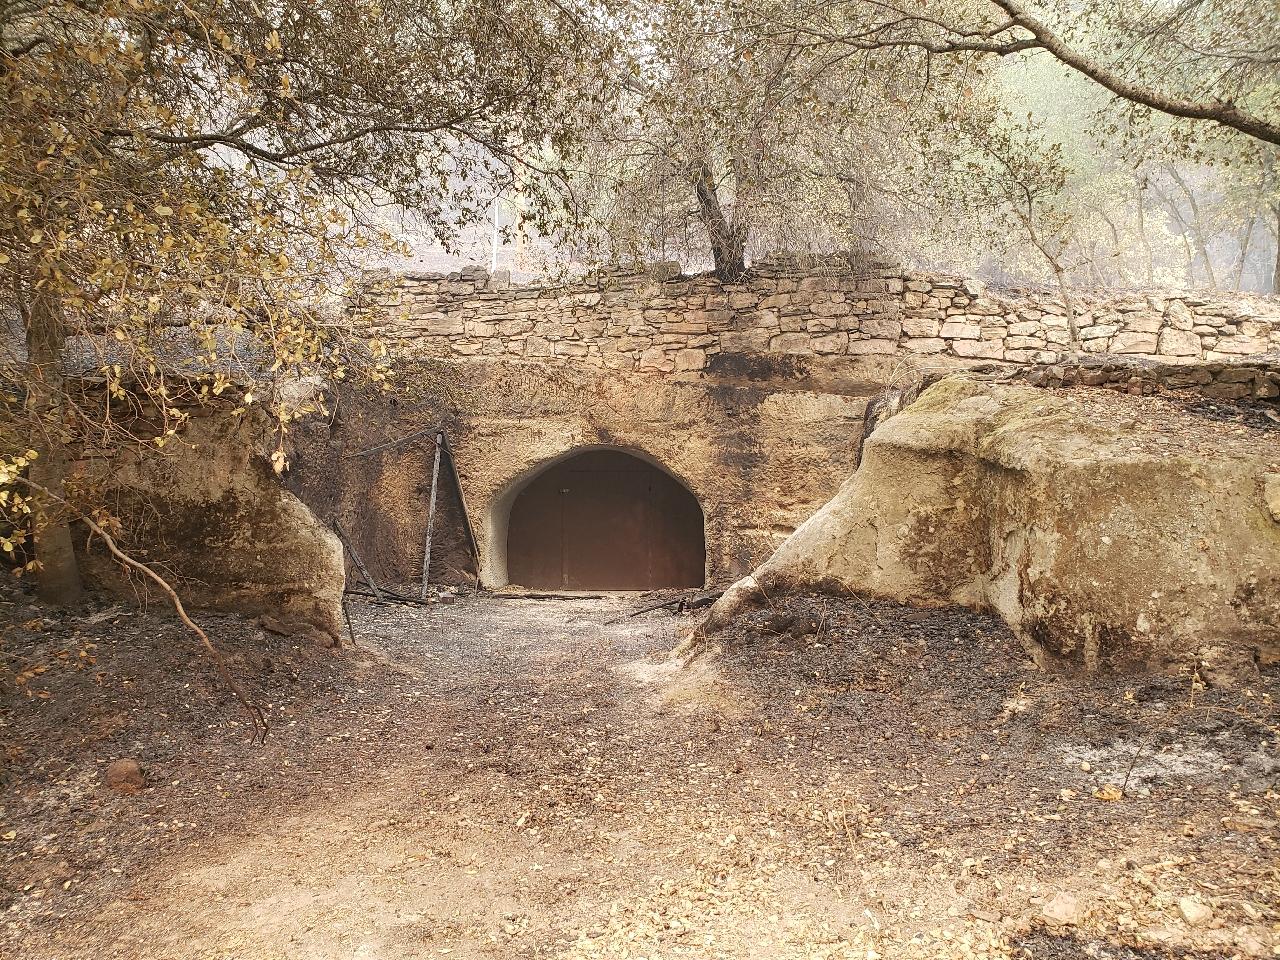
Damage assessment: affected